Wildcat Wilson

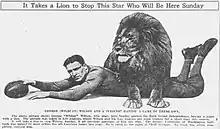
Promotional image of Wilson and a lion, from "The Rock Island Argus" of September 23, 1926

In January 1926, Wilson participated in a series of West Coast exhibition games against Red Grange, whom he admired and wanted to play against, and the Chicago Bears. His first game was with the Los Angeles Wildcats in the Los Angeles Memorial Coliseum; although he recorded 123 rushing yards, he also lost a fumble in the 17–7 loss. With the San Francisco Tigers at Kezar Stadium, Wilson had 87 rushing yards to Grange's 41 before suffering a head injury in the fourth quarter, while the Tigers won 14–7.